Cultural depictions of Gilles de Rais

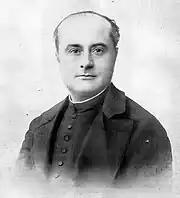
To support his dissertation published in 1885, Abbot gleaned folktales relating to Bluebeard

The written record of this confusion dates back to 1820, the year of publication of the "Description de la rivière d'Erdre depuis Nantes jusqu'à Nort" ("Description of the Erdre river from Nantes to Nort"), a letter subsequently included in the book "Voyage pittoresque dans le département de la Loire-Inférieure". In this account of his journey through what is now the Loire-Atlantique department, writer was the first author to mention, in print, a popular assimilation between Gilles de Rais and Bluebeard. According to vernacular accounts, a legend was rooted in the remains of La Verrière castle on the banks of the Erdre, although these ruins were located outside Rais' historic domains: seven large trees stood there like monuments of expiation allegedly dedicated to the memory of the fabled wives murdered by the local lord.